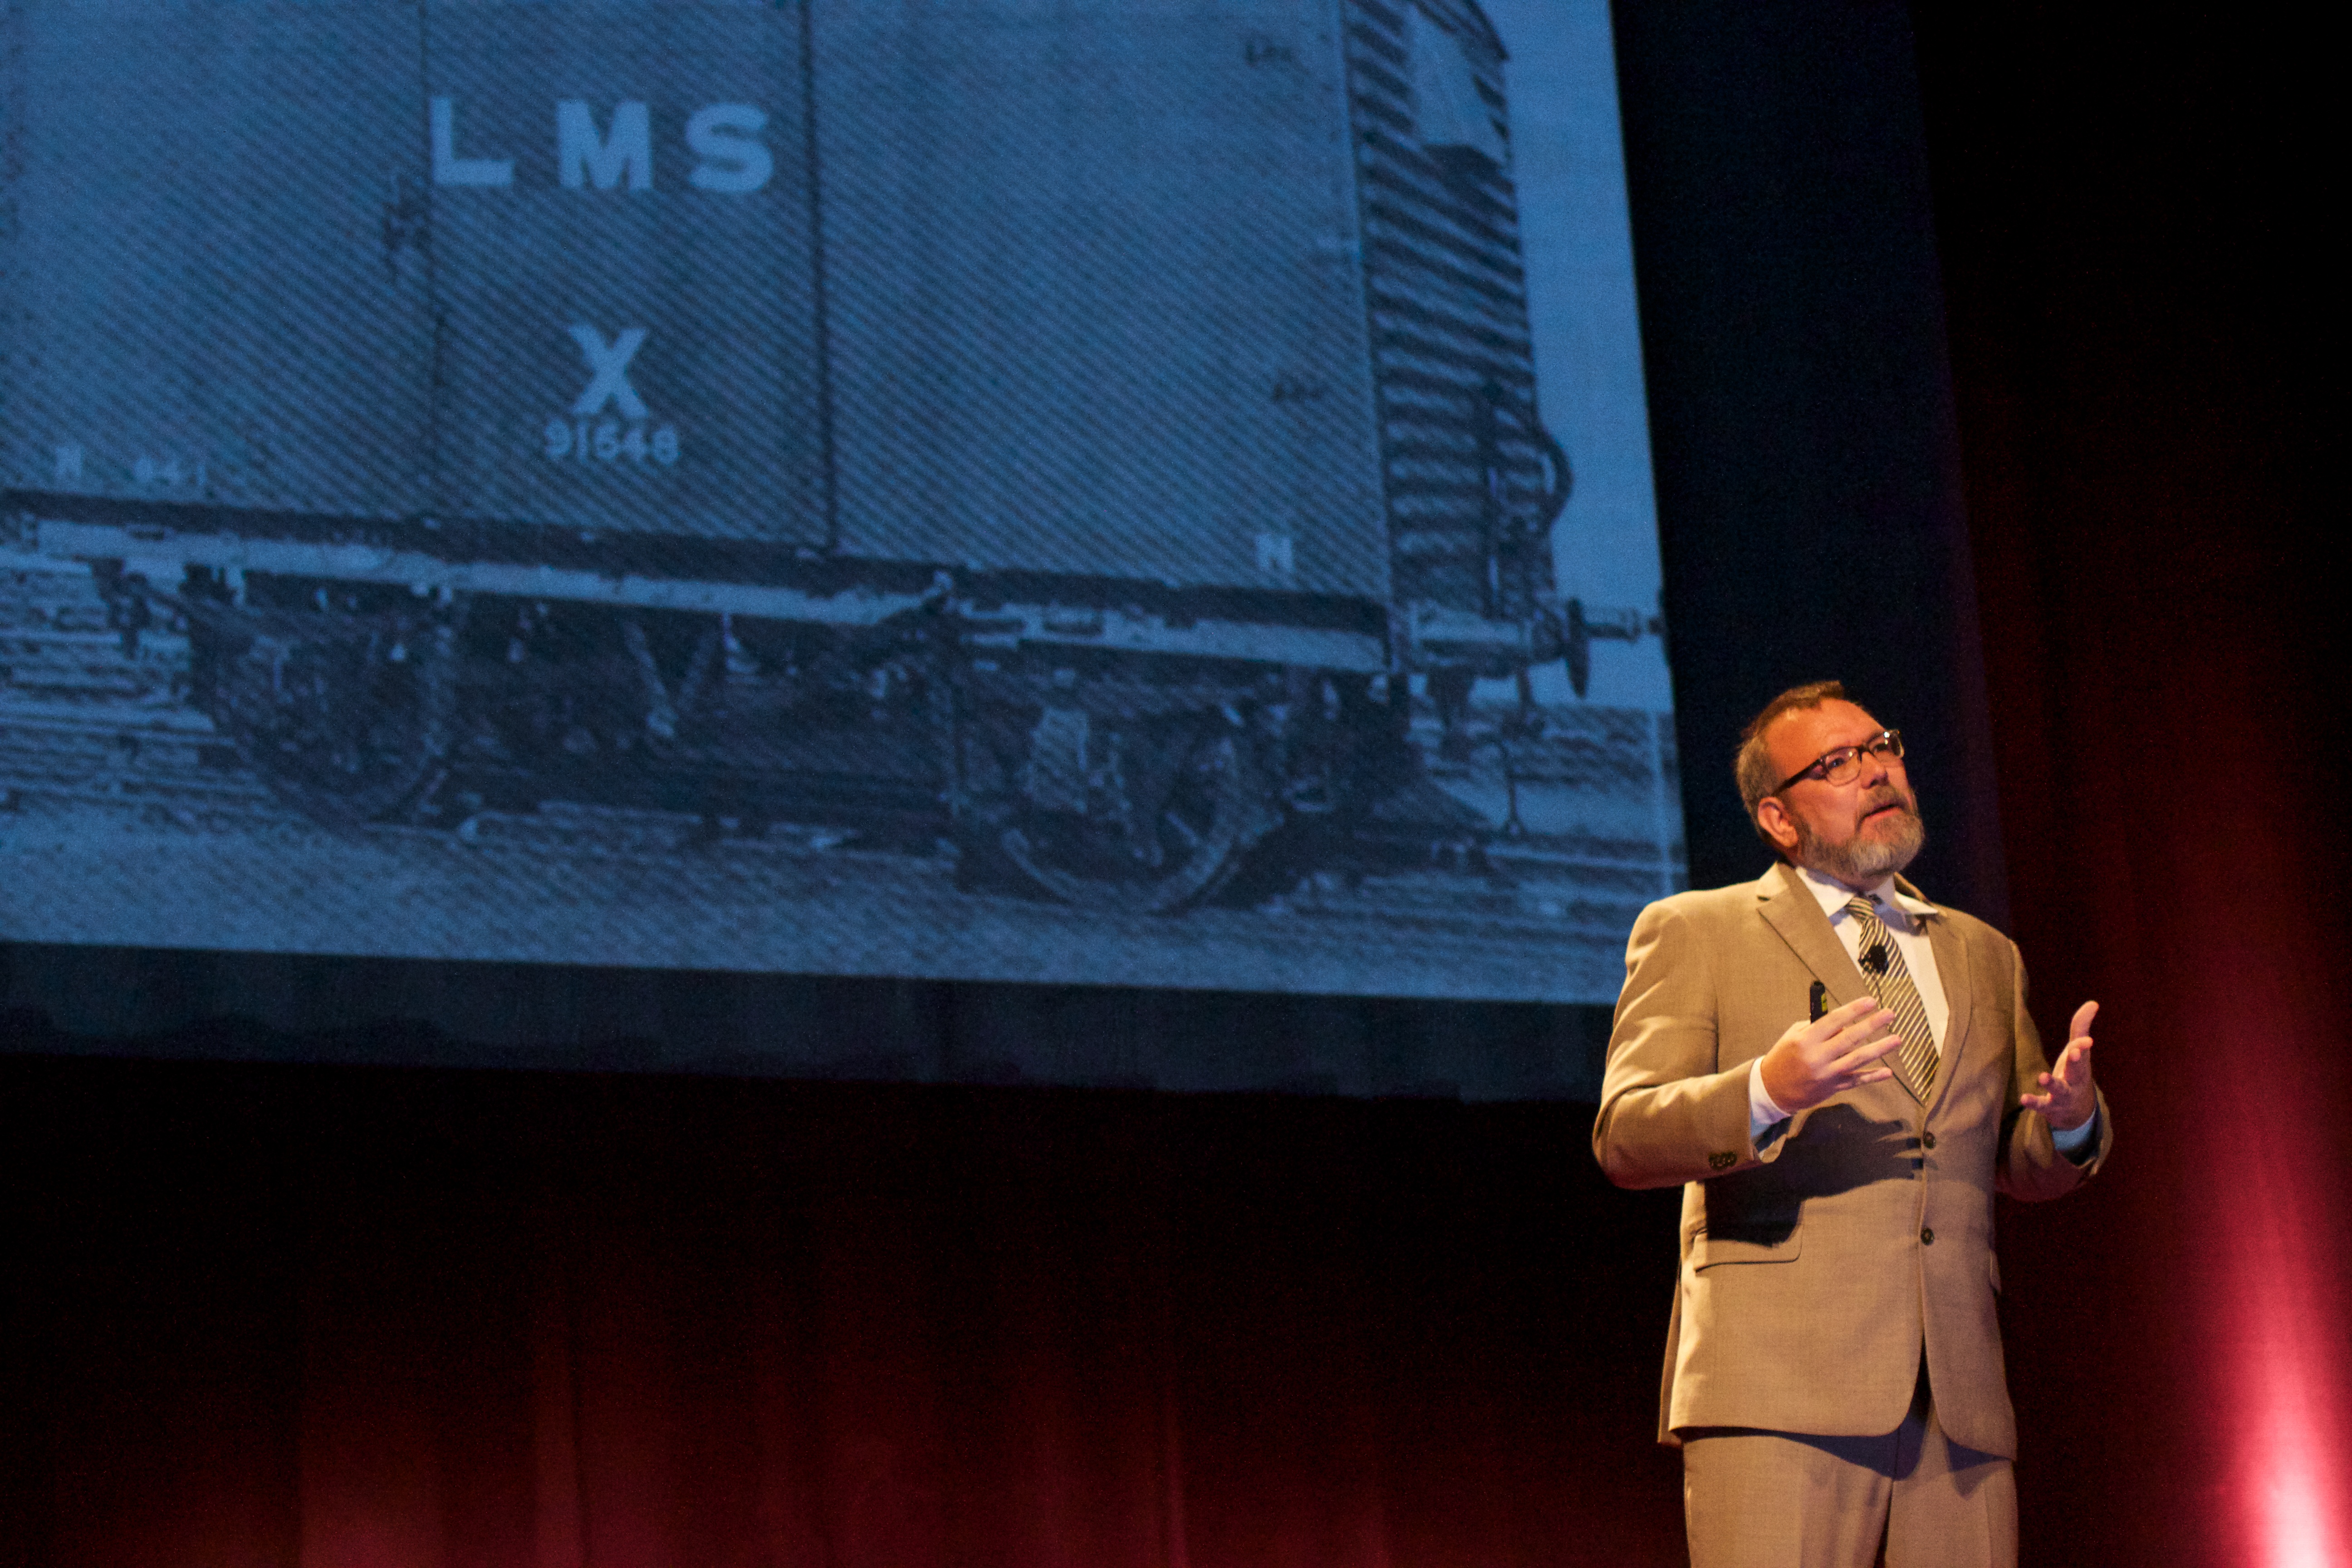
performance art, theatre, stage, tedxusagrado, 2013365, screenshot, musical theatre